Great Lavra

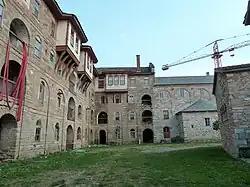
External view of the monastery

The Monastery of Great Lavra is the first monastery built on Mount Athos, on the Athos peninsula in geographical Macedonia, northeastern Greece. It is located on the southeastern foot of the Mount at an elevation of . The founding of the monastery in AD 963 by Athanasius the Athonite marks the beginning of the organized monastic life at Mount Athos. At the location of the monastery, there was one of the ancient cities of the Athos peninsula, perhaps Akrothooi, from which the sarcophagi of the monastery that are in the oil storage house come. The history of the monastery is the most complete compared to the history of the other monasteries, because its historical archives were preserved almost intact. It is possible that the study of these archives may contribute to the completion of the knowledge of the history of other monasteries, whose archives were partially or completely lost.